Northern Pacific Railway

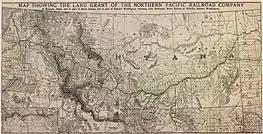
Map of NPR Land Grant, c1890

The 38th United States Congress chartered the Northern Pacific Railway Company on July 2, 1864, with the goals of connecting the Great Lakes with Puget Sound on the northwestern coast of the United States on the Pacific Ocean, opening vast new lands for farming, ranching, lumbering and mining, and linking the federal territory of Washington and state of Oregon to the rest of the country (plus connecting the northern Great Plains of central Canada to the northern states of the U.S. and especially its Midwestern big cities, manufacturing centers and markets.